Lower Chichester Township, Pennsylvania

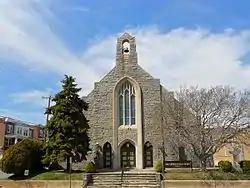
Holy Saviour Catholic Church

The Roman Catholic Archdiocese of Philadelphia operates Catholic churches. Holy Saviour Church in Linwood opened in January 1914. Holy Saviour Church the congregation merged with St. John Fisher Church in Upper Chichester Township, on July 1, 2013, and worship services at Holy Savior ended in 2015; the archdiocese stated that the church needed $600,000 in repairs.